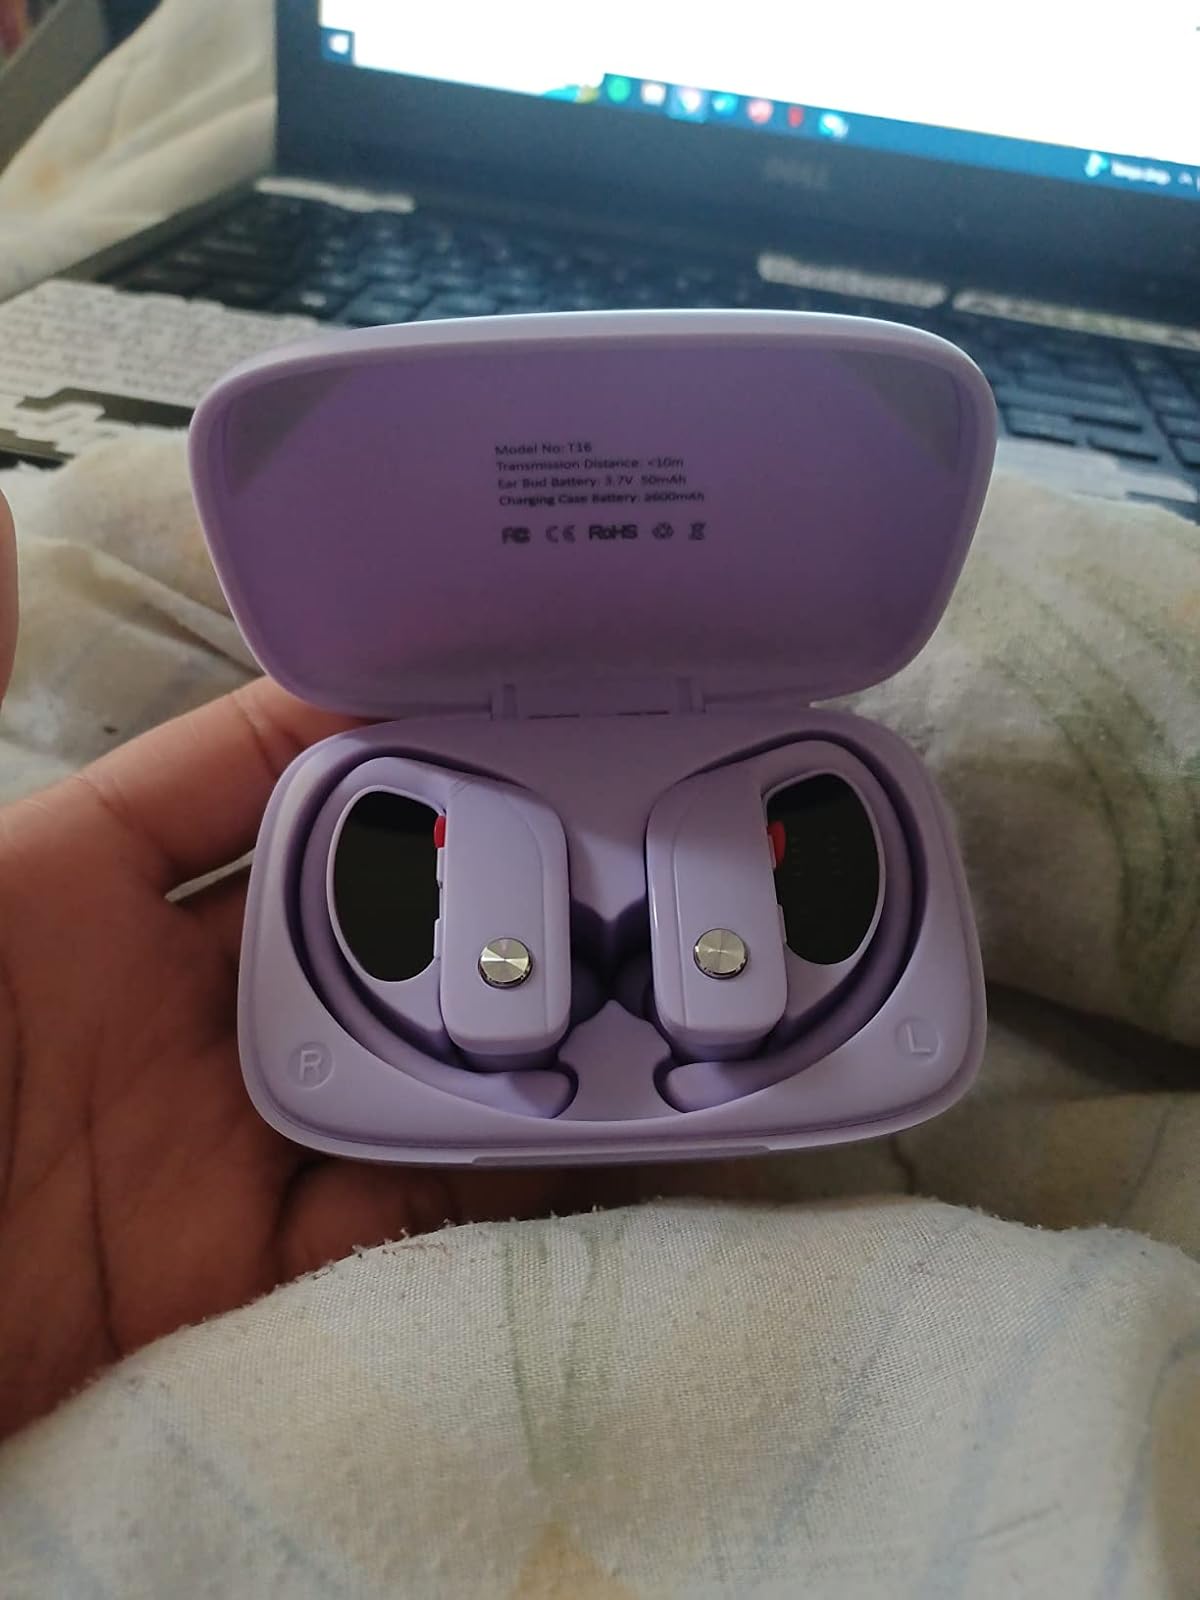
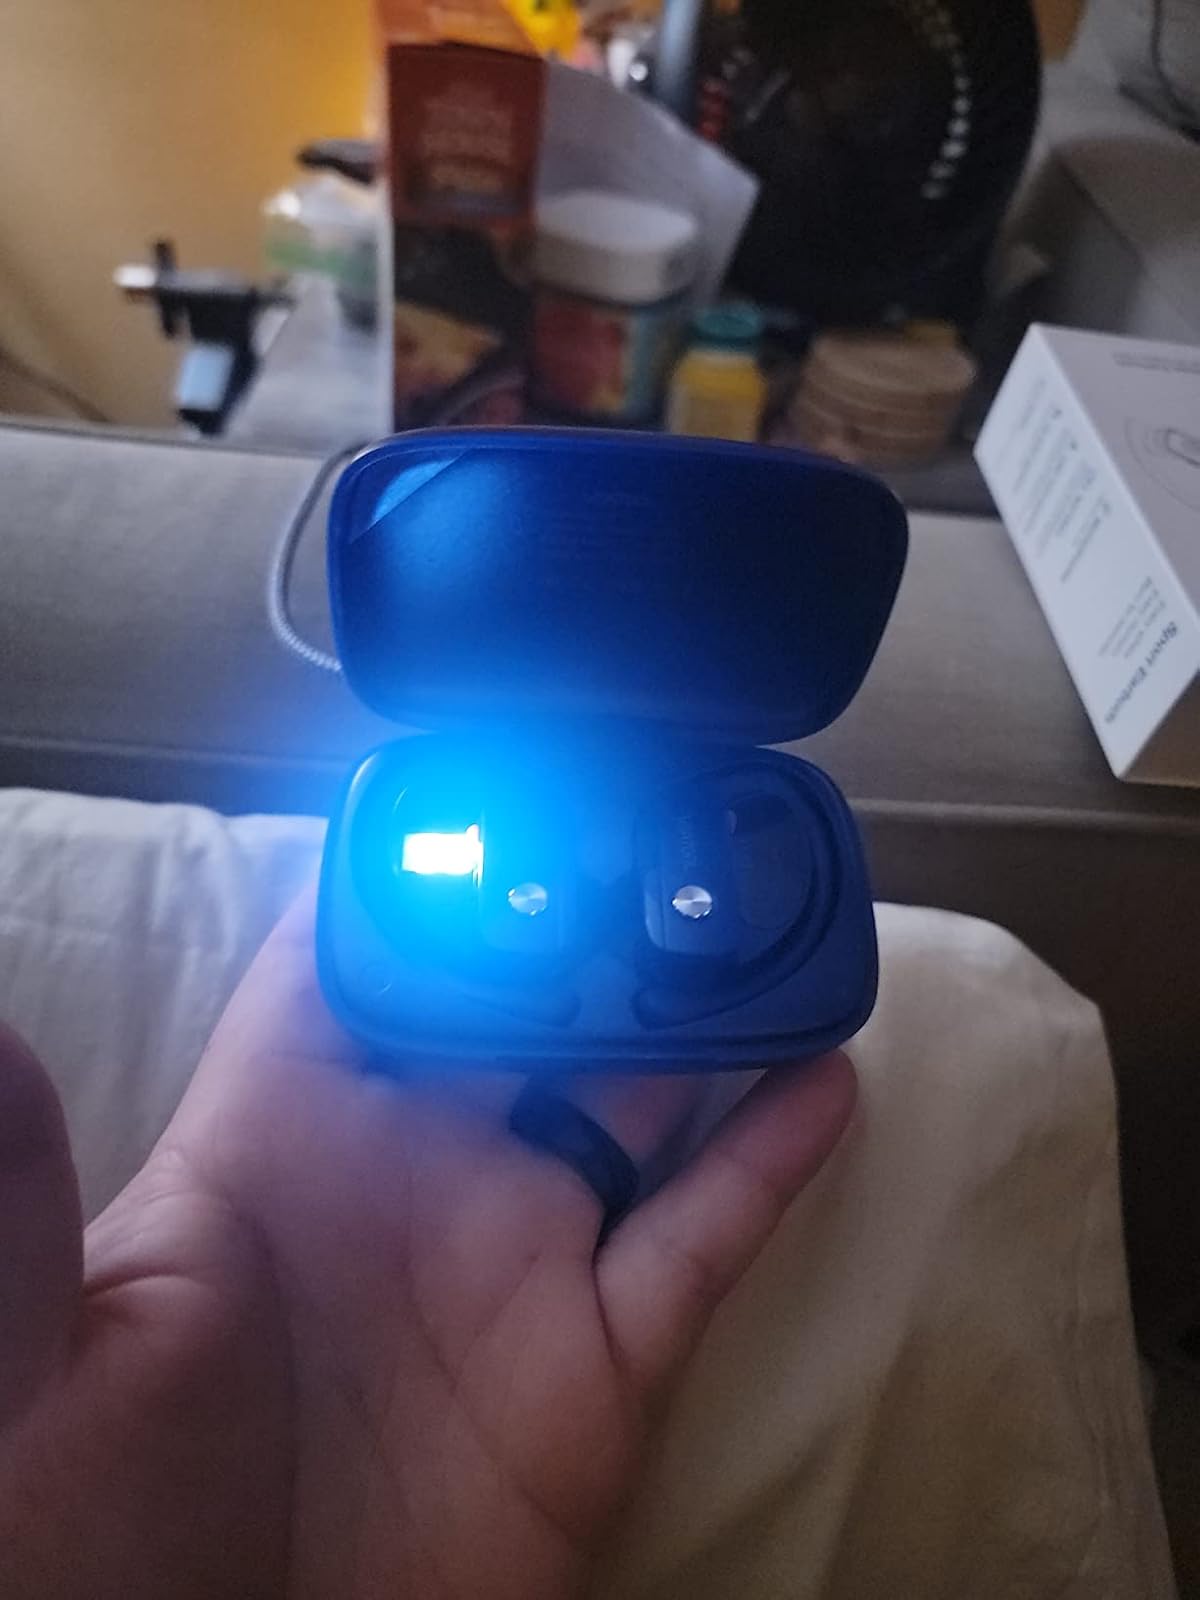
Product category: earbuds
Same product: no